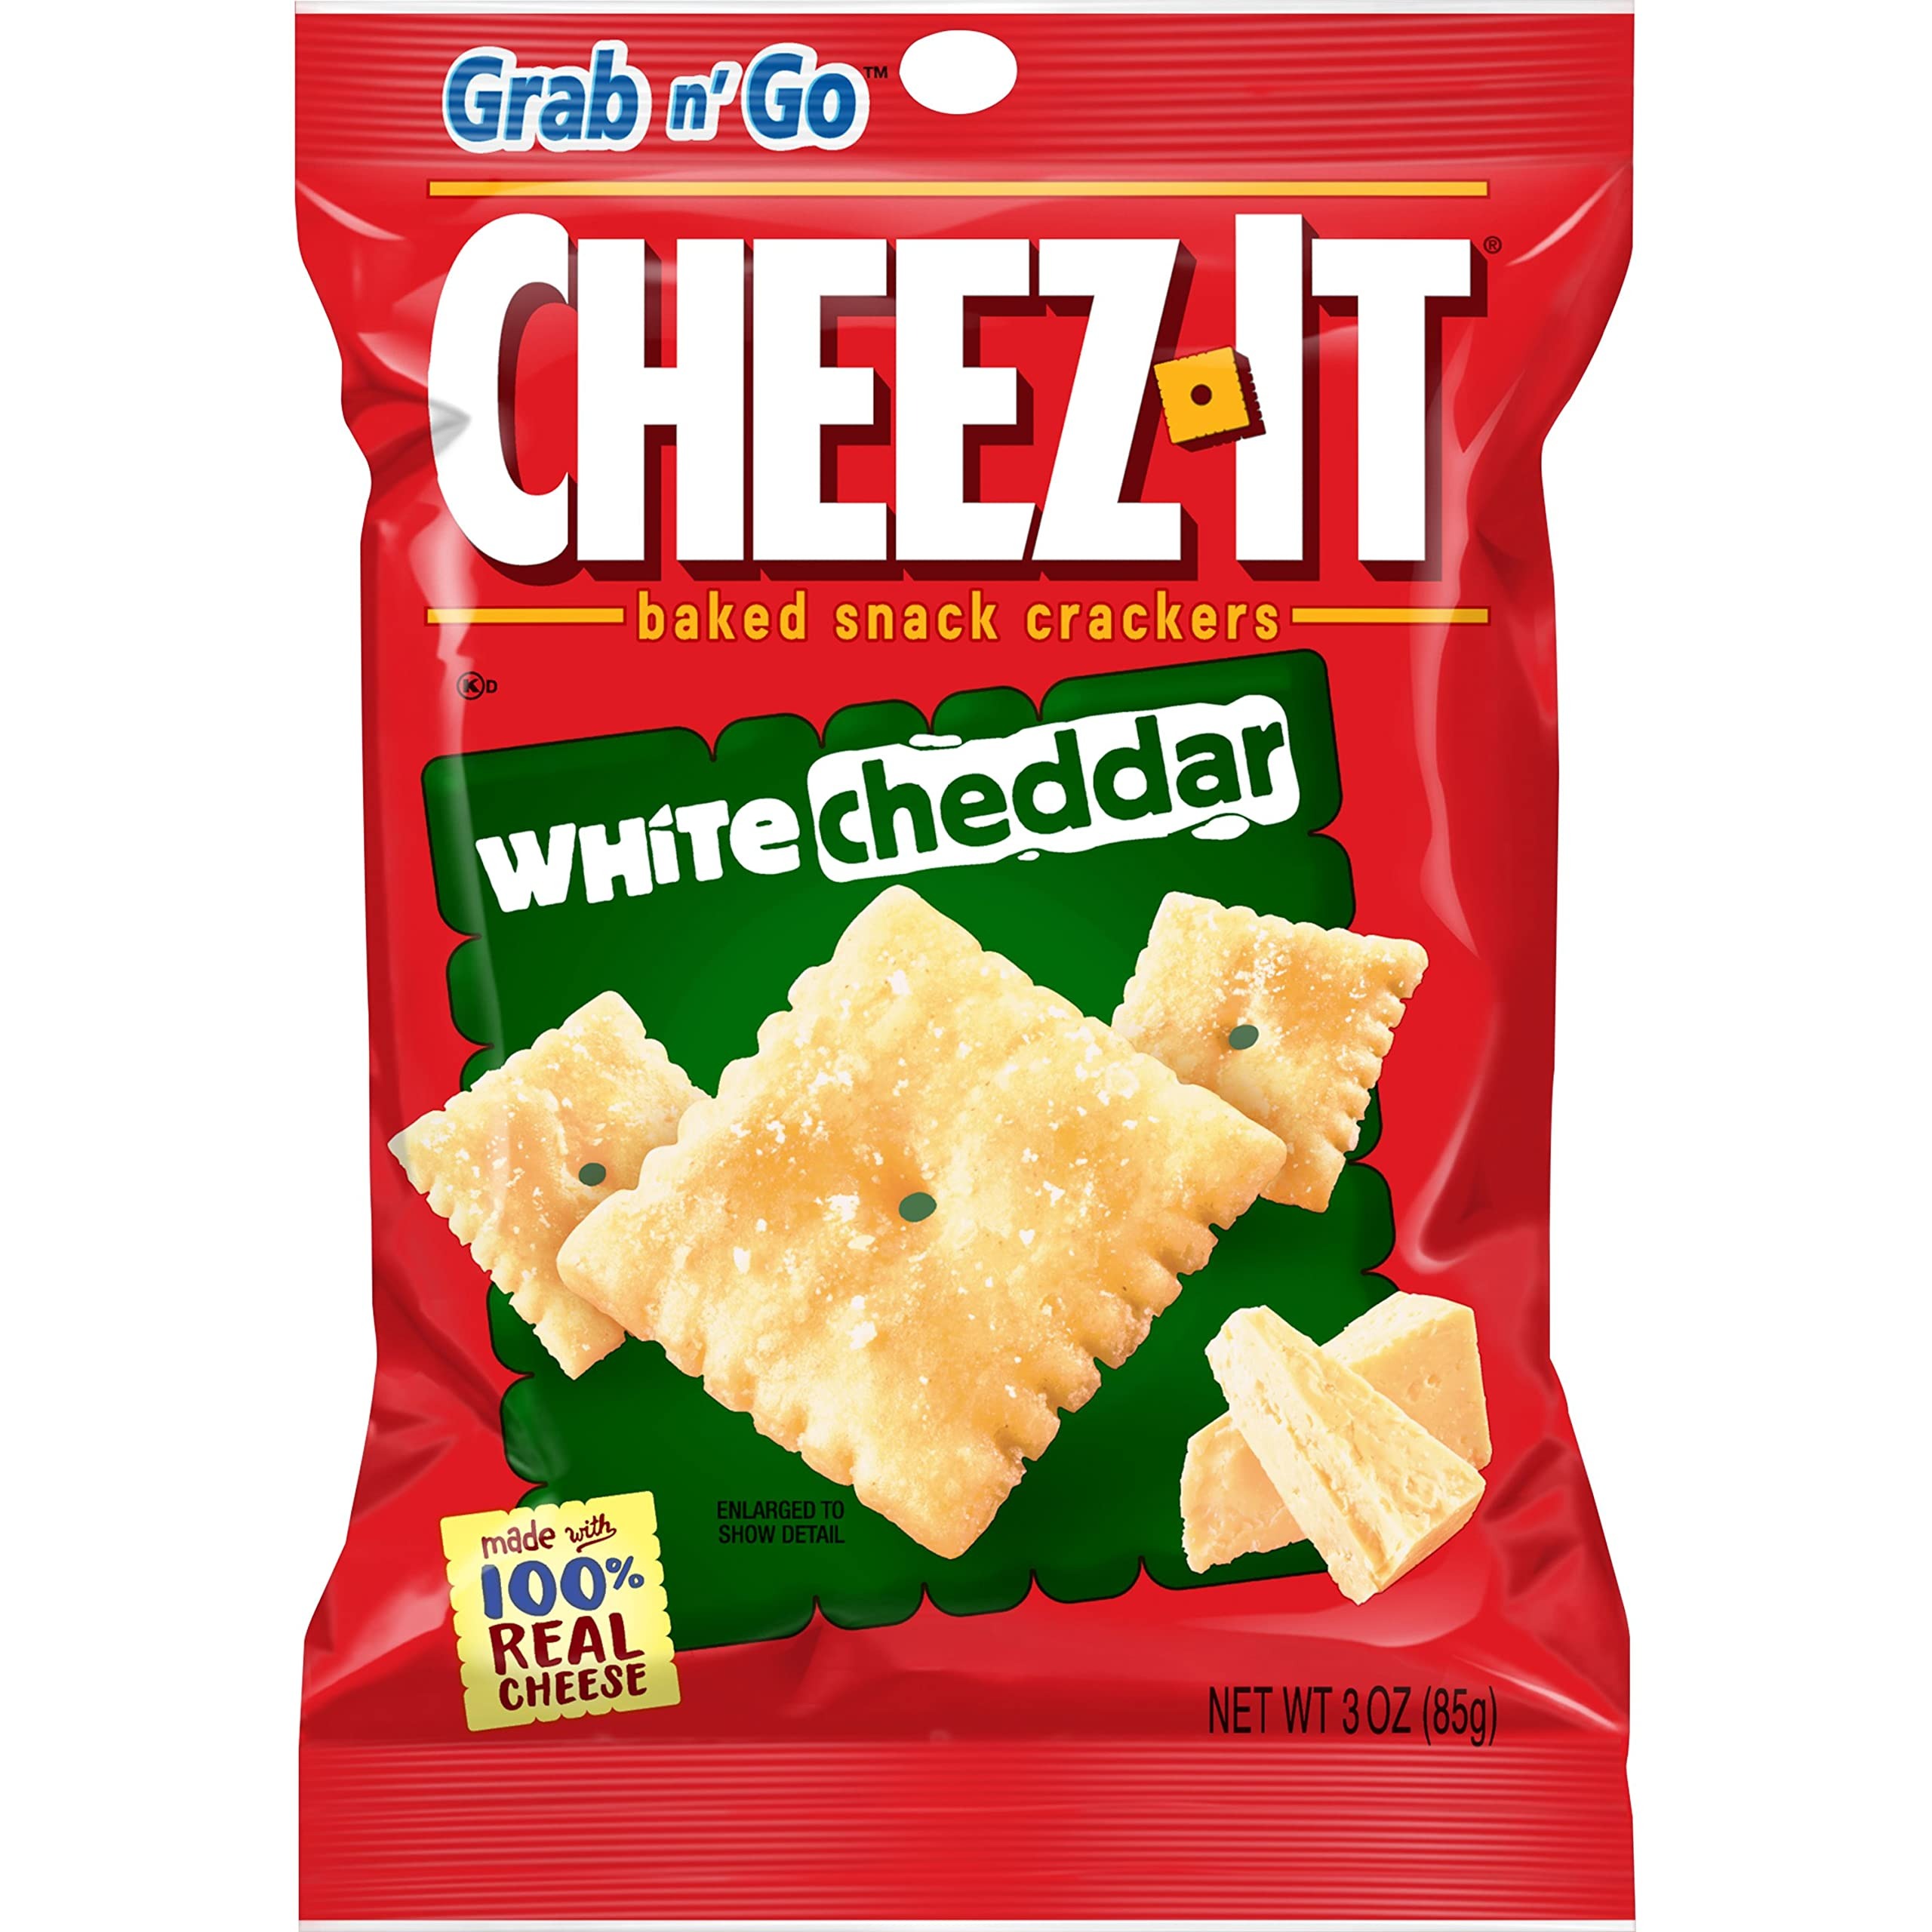
Item Name: Cheez-It White Cheddar, 3 Ounce
Product Description: Grocery
Value: 3.0
Unit: Ounce

Price: 1.49